Rose State College

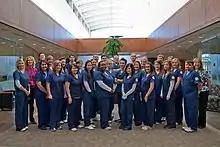
2011 Graduating Class of Rose State College Division of Respiratory Care

The college has a regular enrollment of more than 8,000 students and covers over . Rose State offers scholarships to students including Leadership Scholarships and the Ticket to Rose Program.